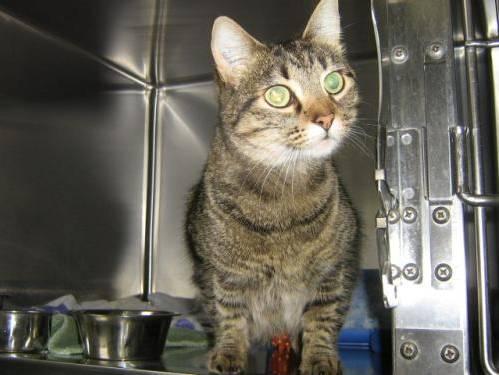
cat